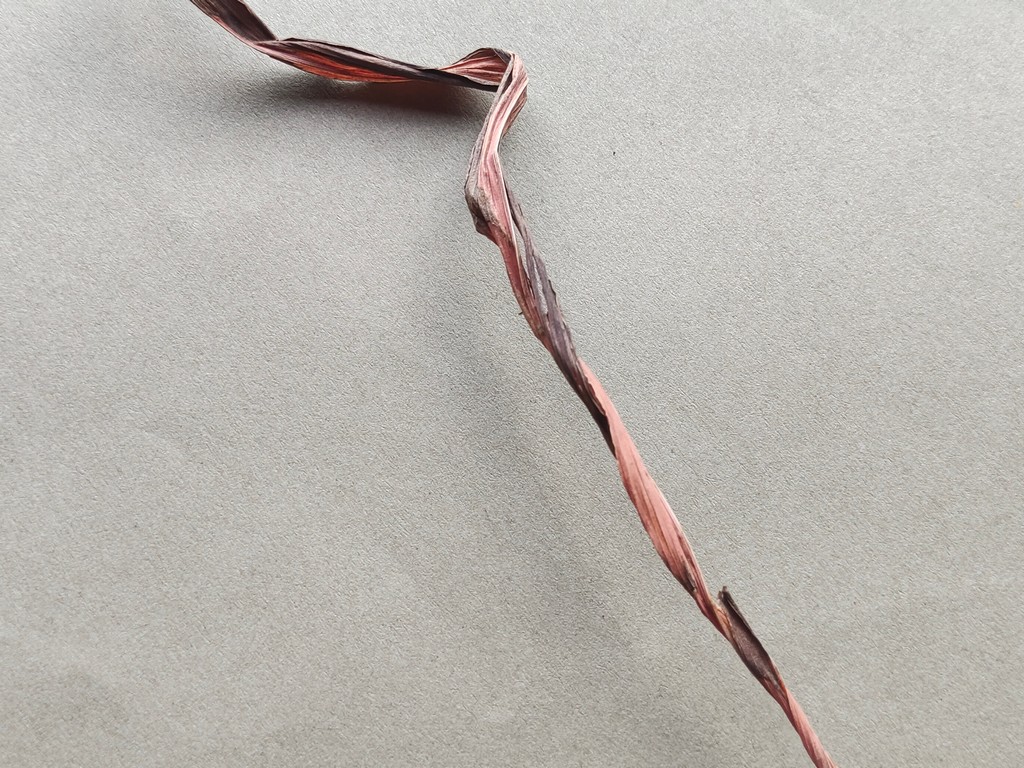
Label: Dried